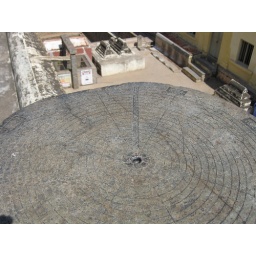
The sundial on the roof of the mosque built by Haider Ali and his son Tipu Sultan at Srirangapatna